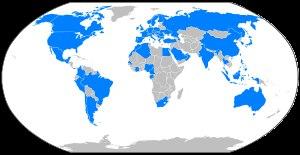
AXA est un groupe international français spécialisé dans l'assurance depuis sa création, et dans la gestion d'actifs depuis 1994